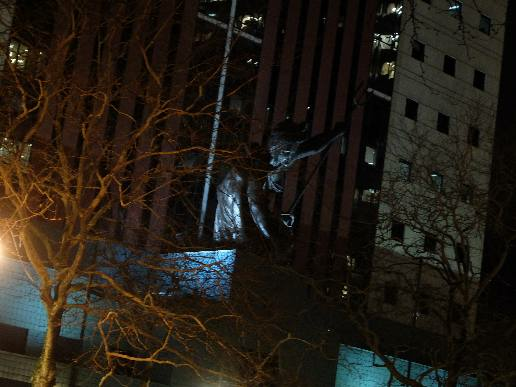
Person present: No